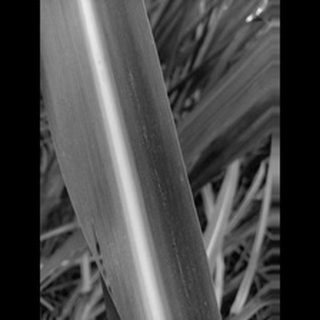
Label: sugarcane_mosaic